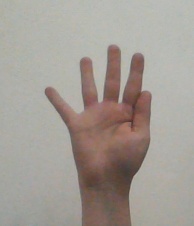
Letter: sheen